New South Wales Food Authority

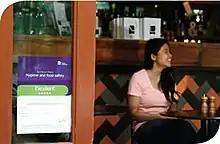
Example of NSW hygiene score certificate displayed at a retail food outlet

Scores on Doors is a hygiene and food safety scoring program developed by the NSW Food Authority that displays food safety inspection results of NSW retail food premises. Restaurants, takeaways, cafes, bistros, bakeries, hotels and clubs may volunteer for the program in participating council areas.